Ministry of Science (Spain)

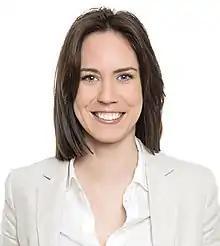
Diana Morant, current Minister of Science and Innovation.

Fourteen years later and inspired by the decree of 1886, the Budget Act of 1900 approved the necessary credit to split the Ministry of Development into two new ministries, and the science responsibilities were transferred to the new Ministry of Public Instruction and Fine Arts which assumed the competencies provided for in the decree of 1886.